Tamara Toles

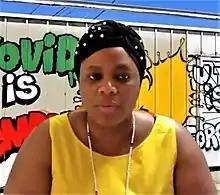
Toles O'Laughlin in 2020

Tamara Toles O'Laughlin is an environmentalist, climate strategist, founder, CEO and president of the Environmental Grantmakers Association (EGA).